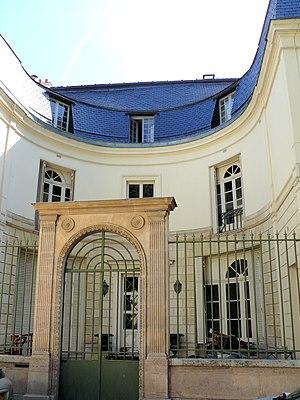
Paris 9ème arrondissement - Hôtel de mademoiselle Duchesnois
Cet article recense les monuments historiques du 9ᵉ arrondissement de Paris, en France.
L'hôtel de Mademoiselle Duchesnois est un hôtel particulier situé à Paris en France.